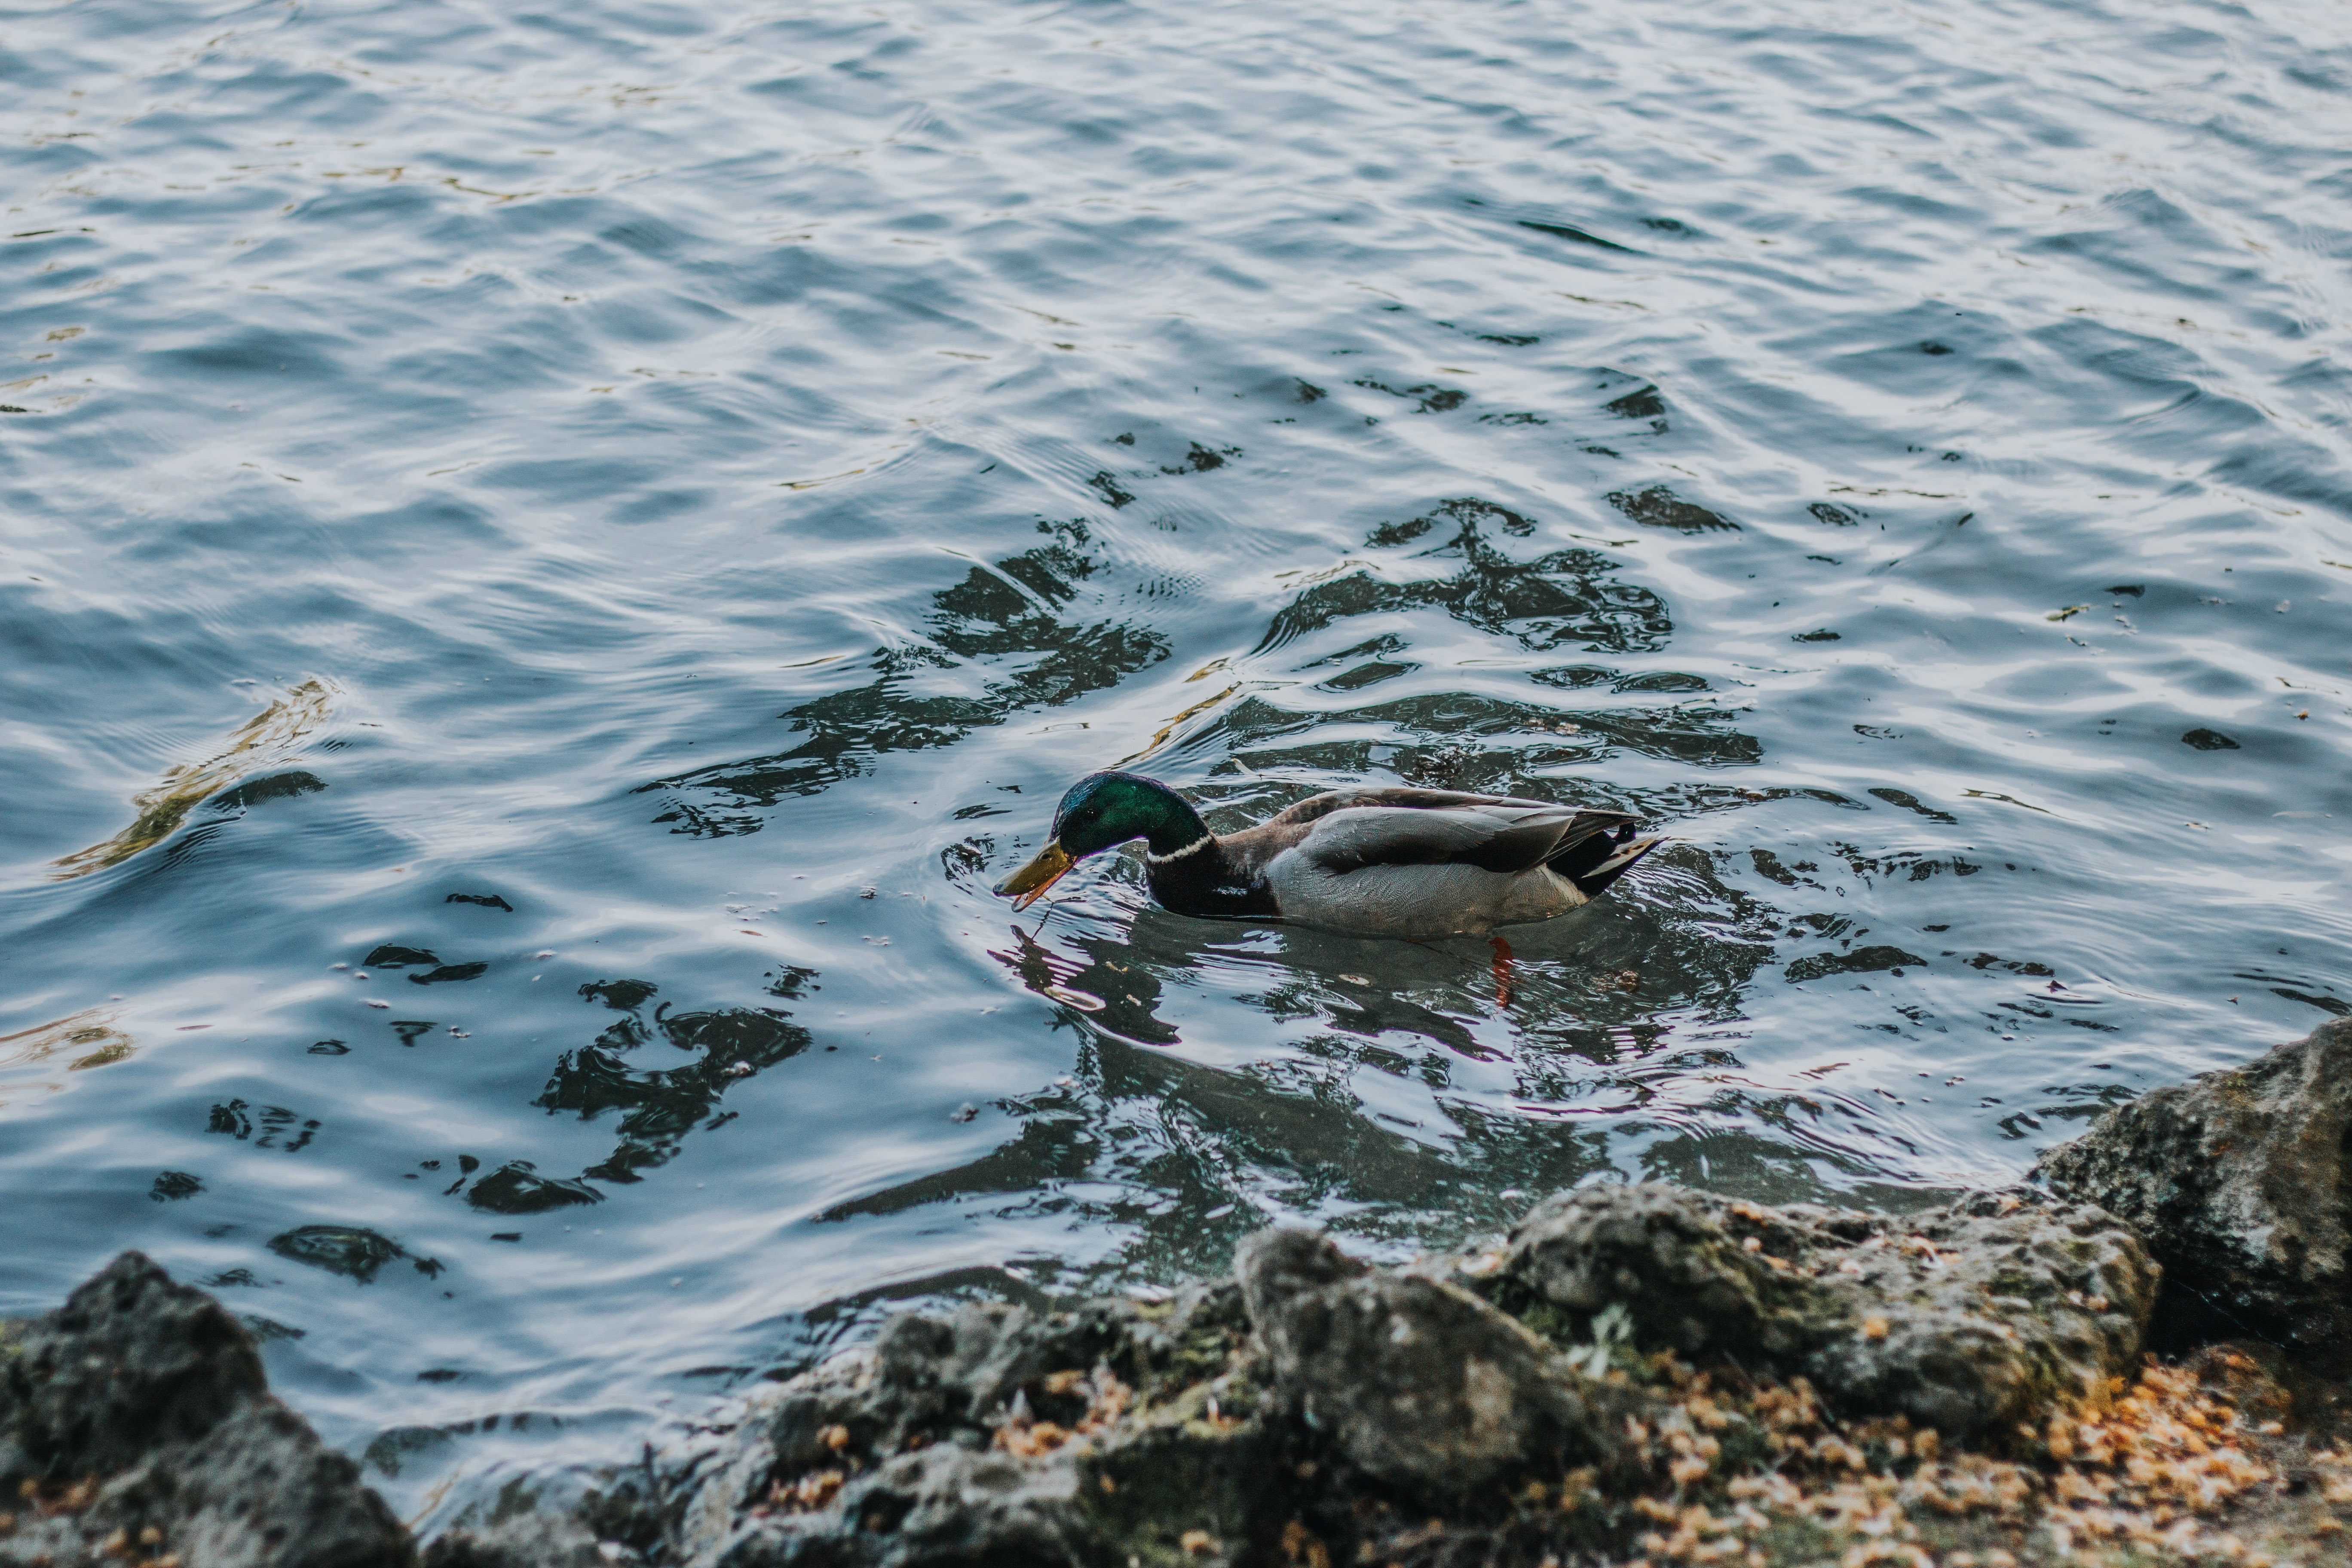
water, duck, fauna, bird, water bird, waterfowl, ducks geese and swans, beak, seaduck, wildlife, rock, sea, organism, wave